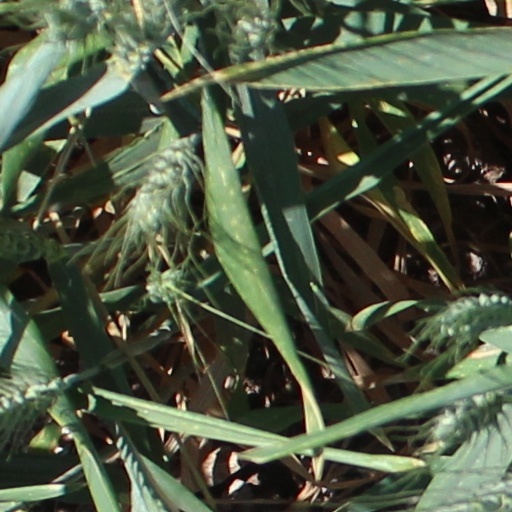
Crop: wheat